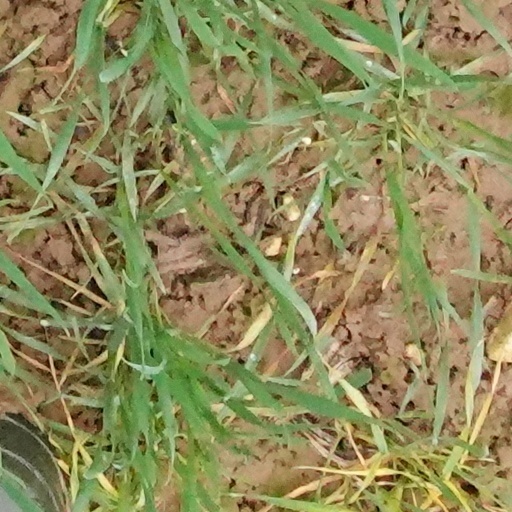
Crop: wheat